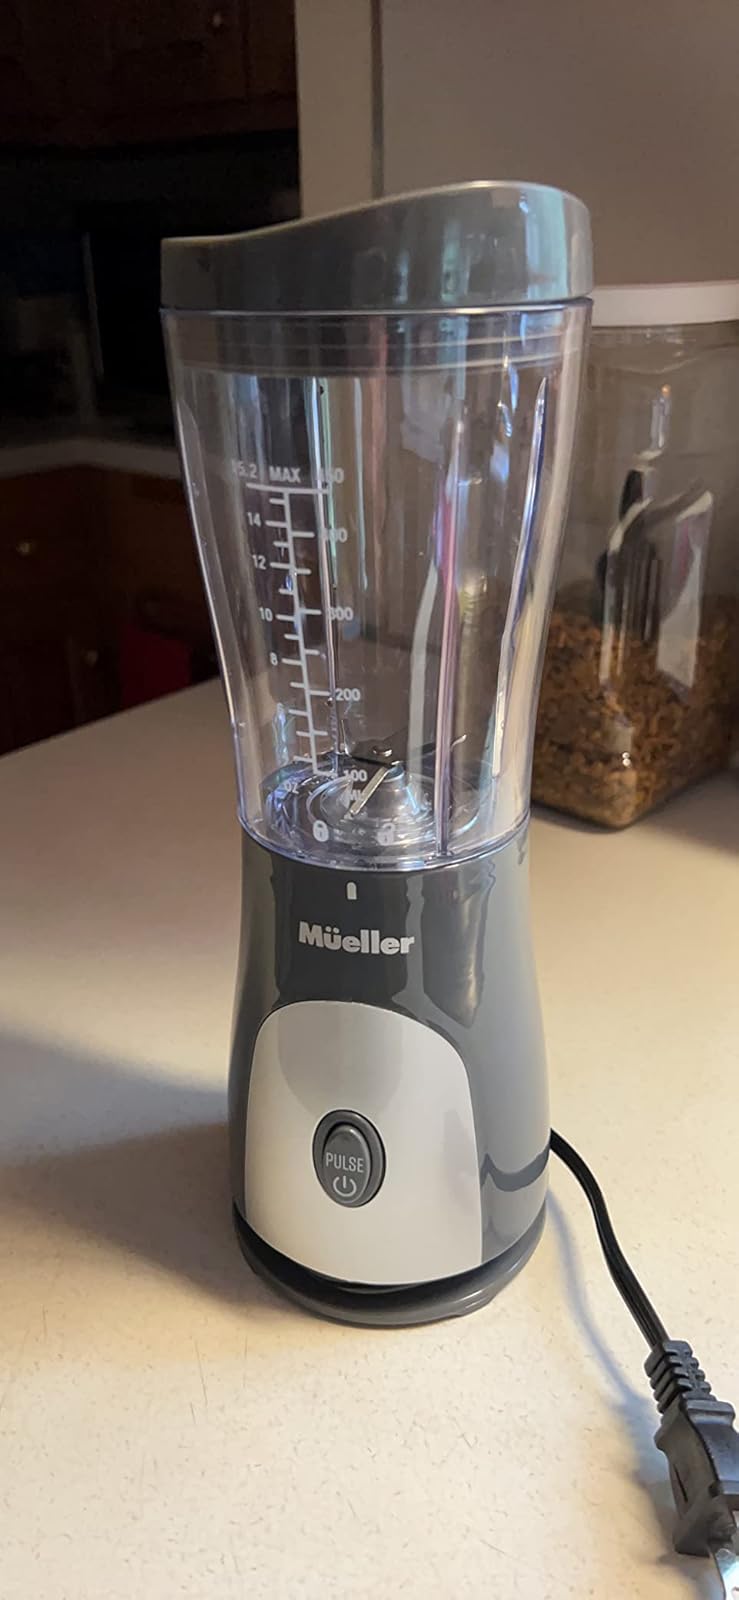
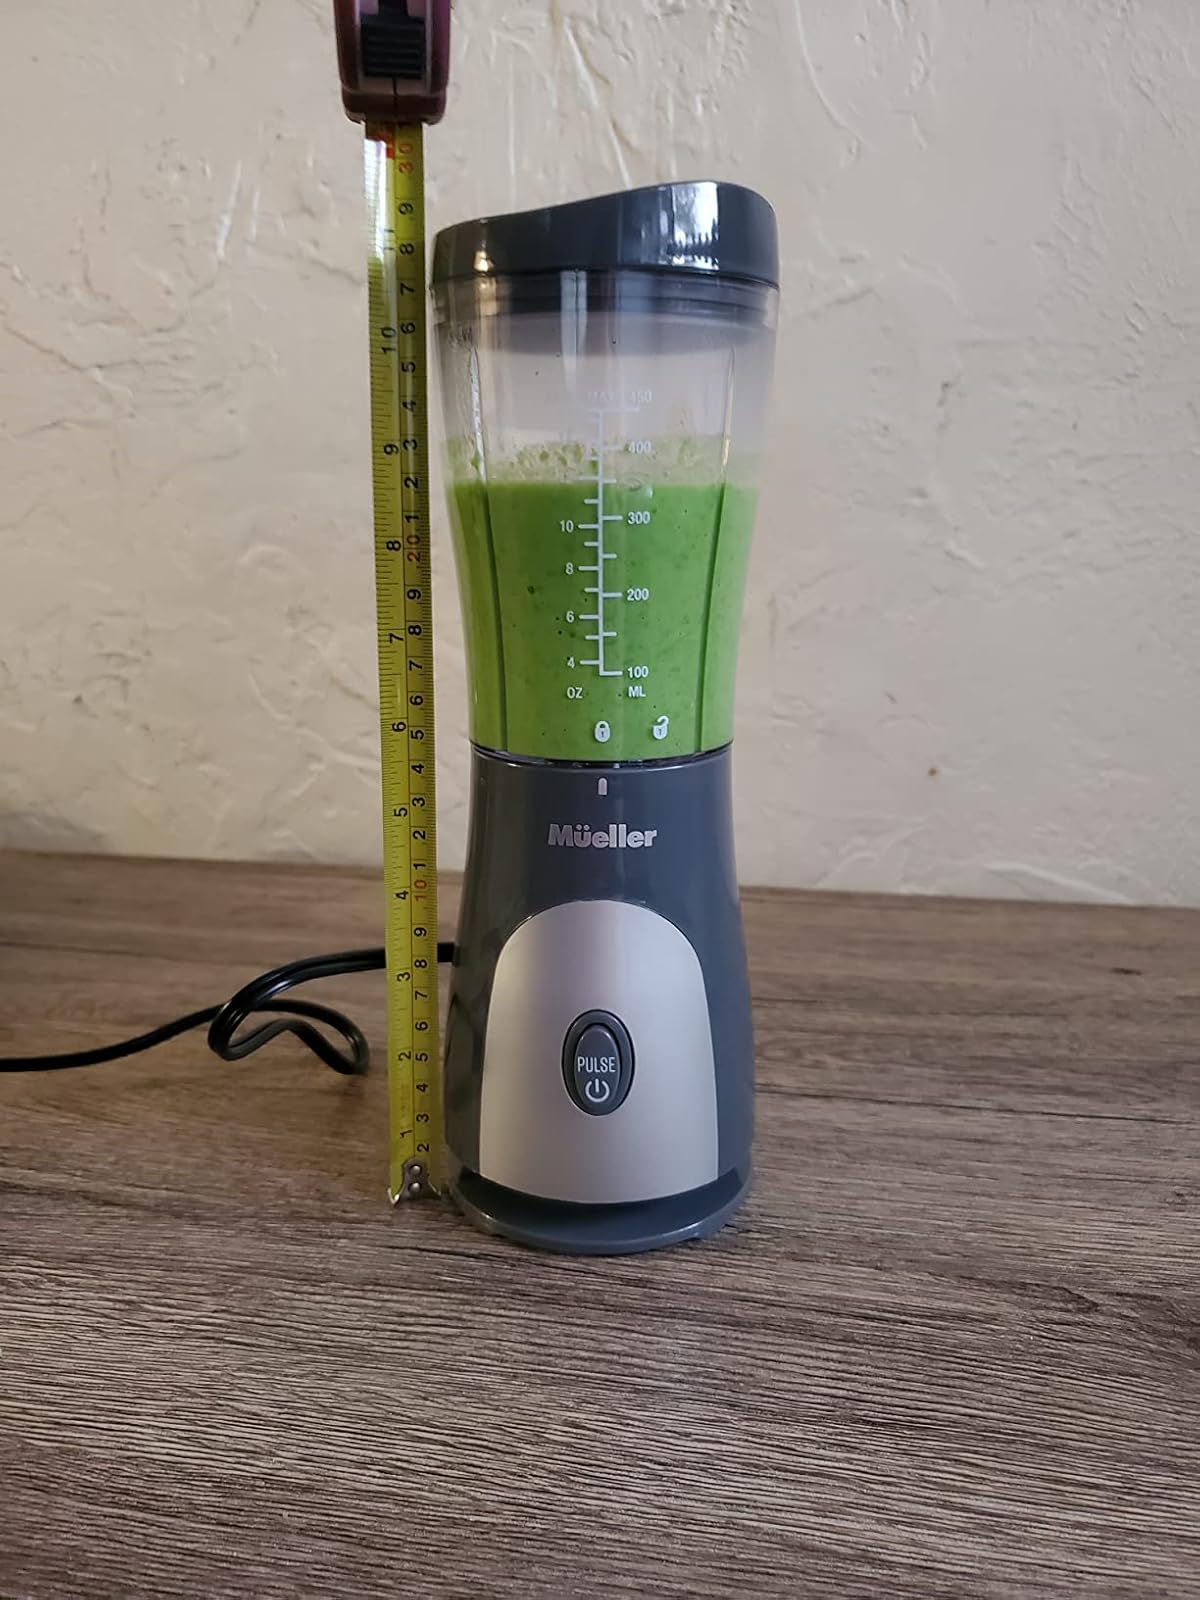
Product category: items_blender
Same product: yes